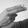
ASL letter: H